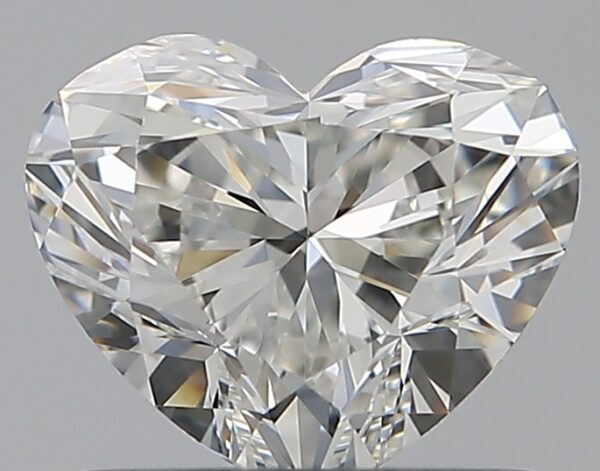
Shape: heart
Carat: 0.72
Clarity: VVS2
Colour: H
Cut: VG
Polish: EX
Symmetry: VG
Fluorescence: F
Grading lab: GIA
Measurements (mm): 5.26 x 6.29 x 3.52